Tablets of Baháʼu'lláh Revealed After the Kitáb-i-Aqdas

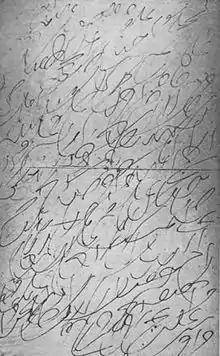
'Revelation writing': The first draft of a page from the Tajallíyát of Baháʼu'lláh

The Tajallíyát was revealed circa 1885 while Baháʼu'lláh was in Bahjí in honour of Ustád ʻAlí-Akbar, who was one of the believers from the city of Yazd, and who designed the first Baháʼí House of Worship in Ishqábád. The first couple pages of the tablet are written in Arabic, and the remainder in Persian.